2020 Bluegreen Vacations Duels

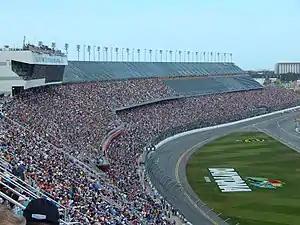
Daytona International Speedway, where the races will be held.

Daytona International Speedway is one of six superspeedways to hold NASCAR races, the others being Michigan International Speedway, Auto Club Speedway, Indianapolis Motor Speedway, Pocono Raceway and Talladega Superspeedway. The standard track at Daytona International Speedway is a four–turn superspeedway that is long. The track's turns are banked at 31 degrees, while the front stretch, the location of the finish line, is banked at 18 degrees.